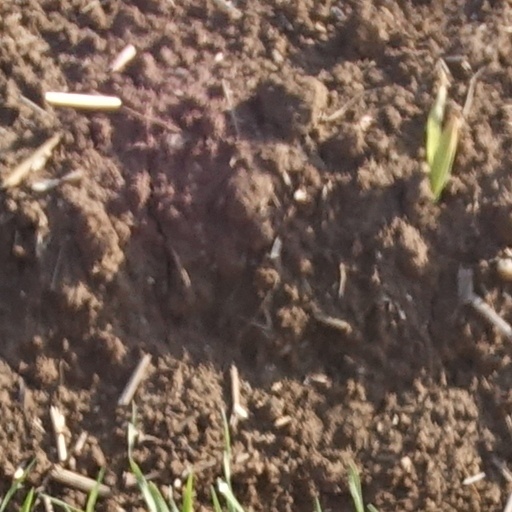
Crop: wheat